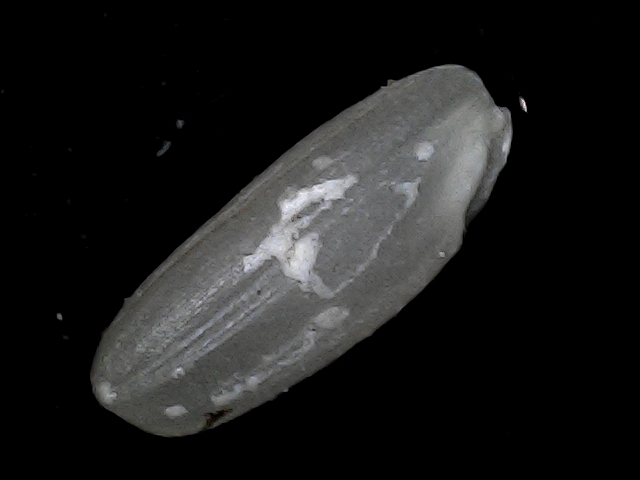
Rice variety: BD79